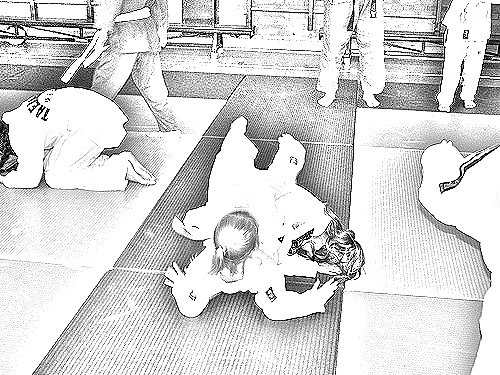
Portrait style: Sketch Portrait